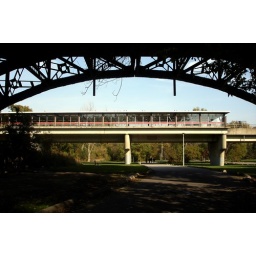
the view from under the bloor street bridge